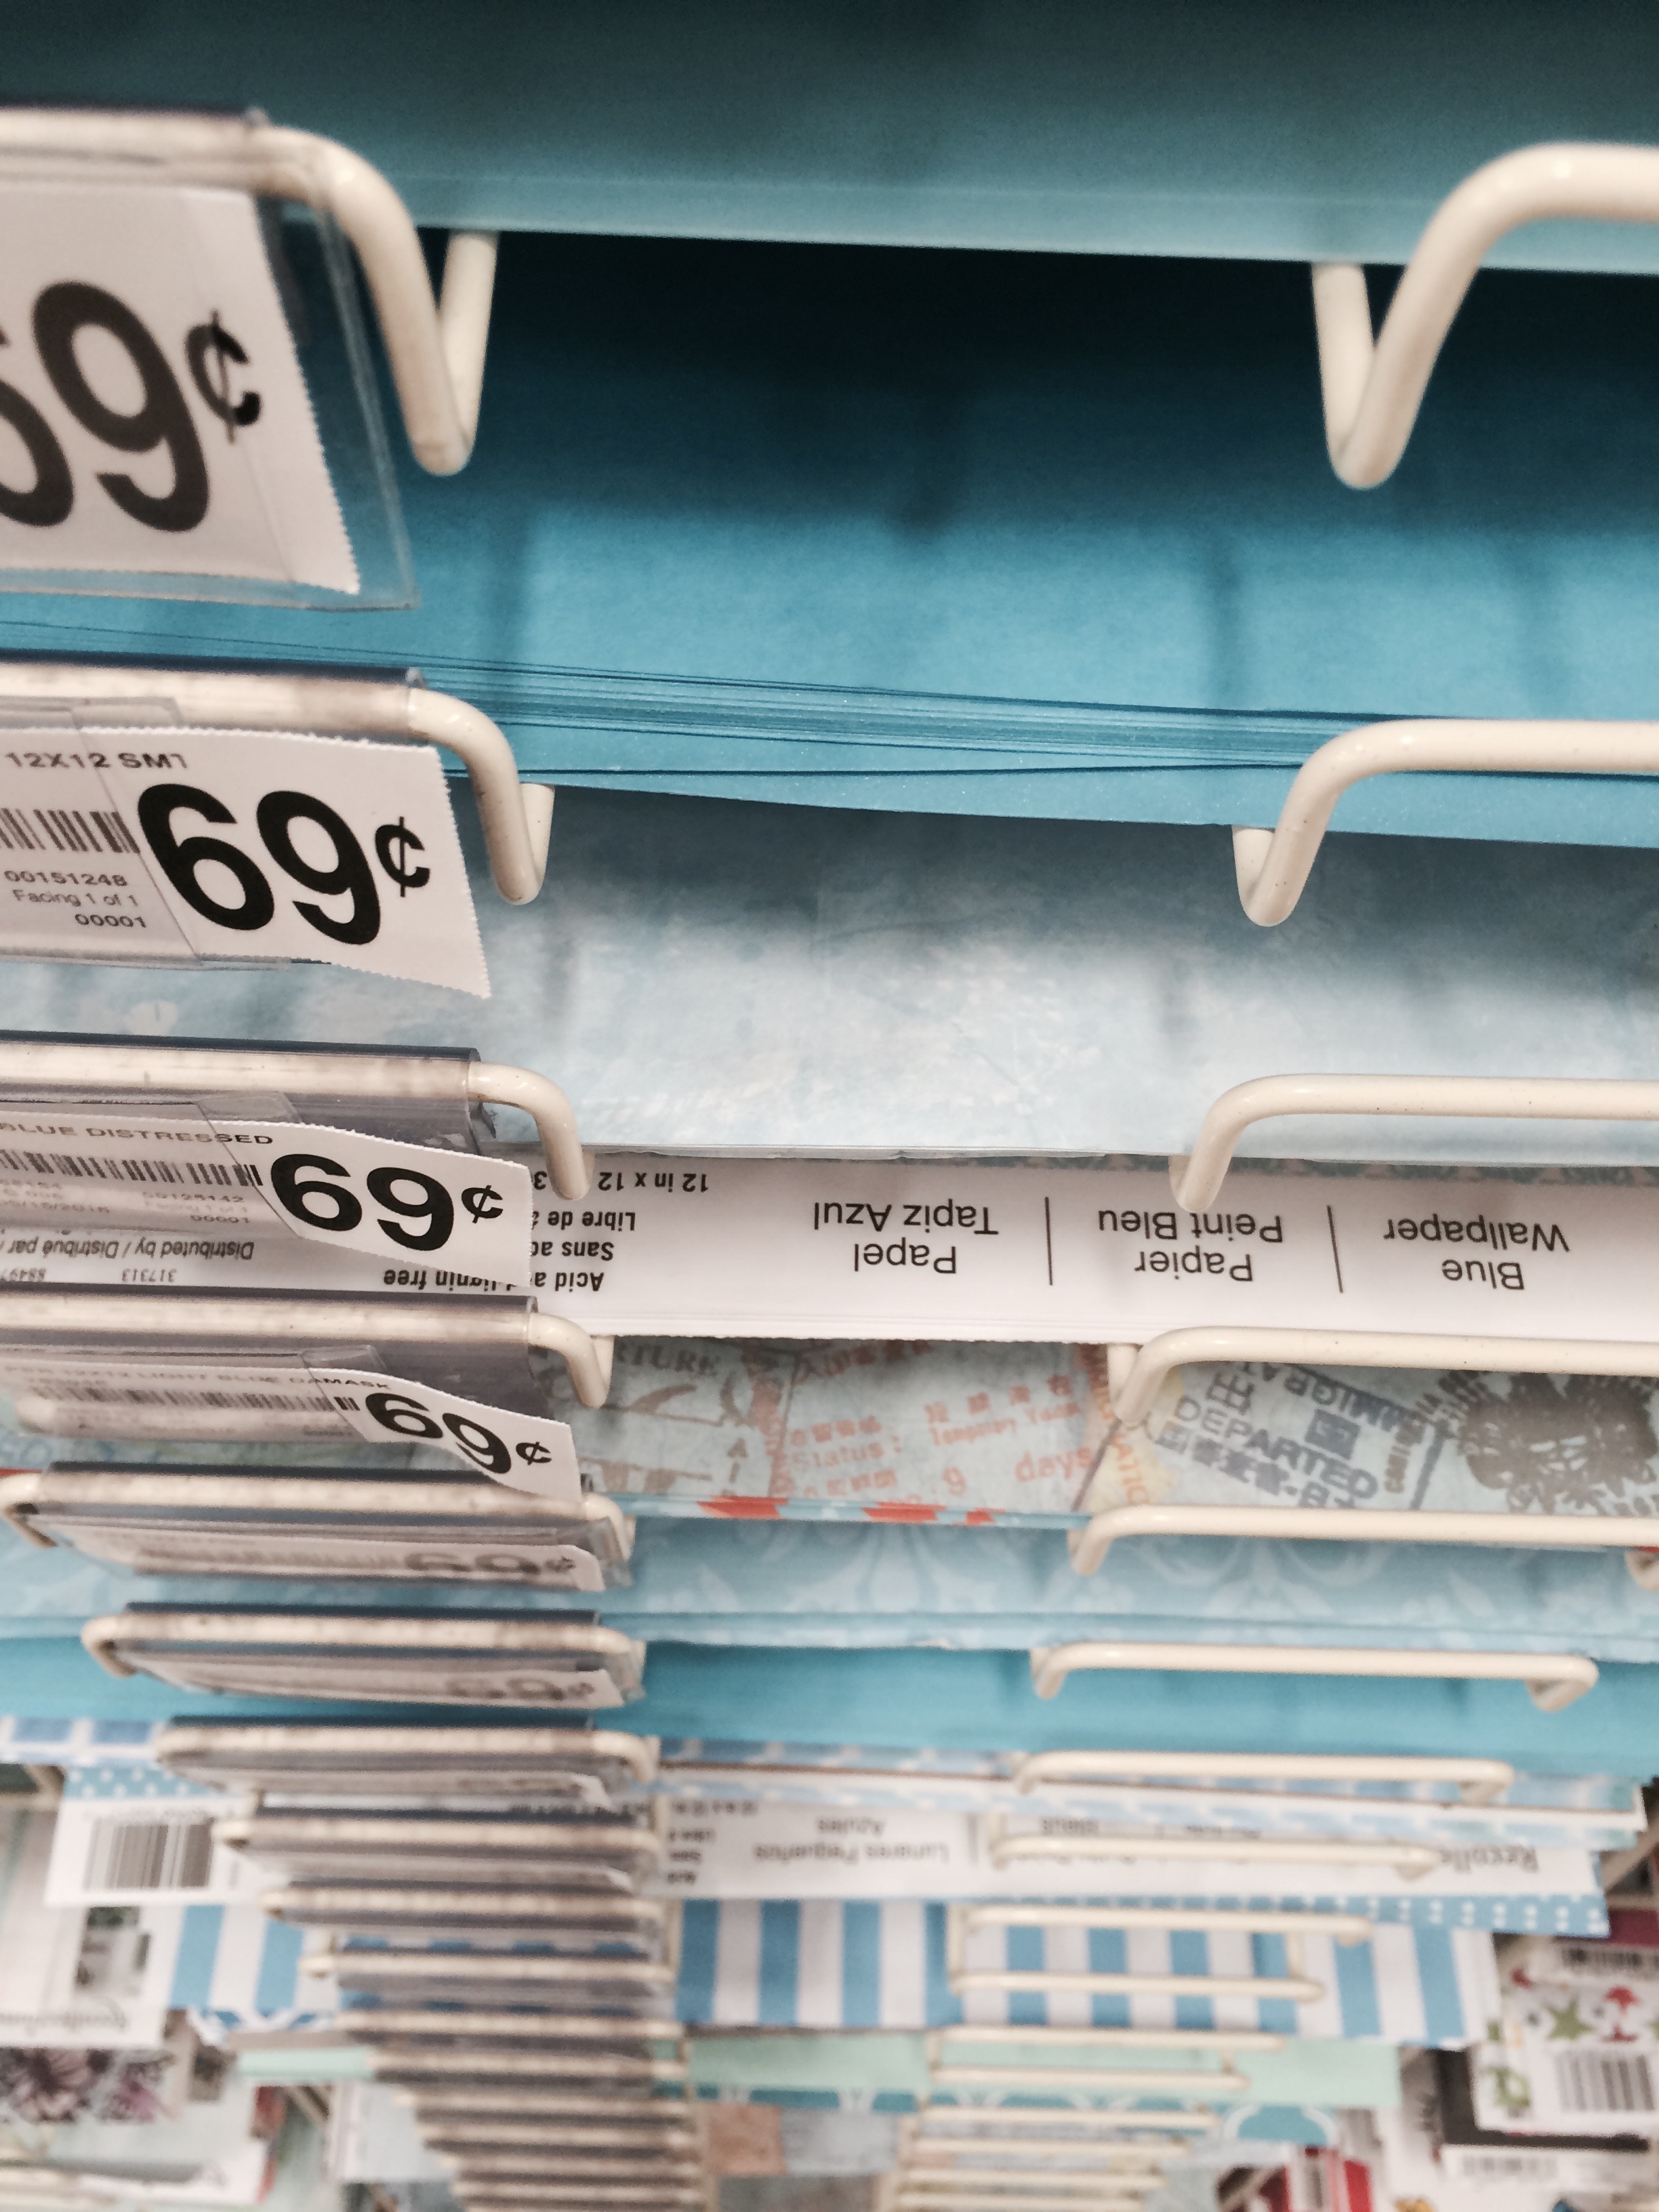
color, blue, art, design, window covering